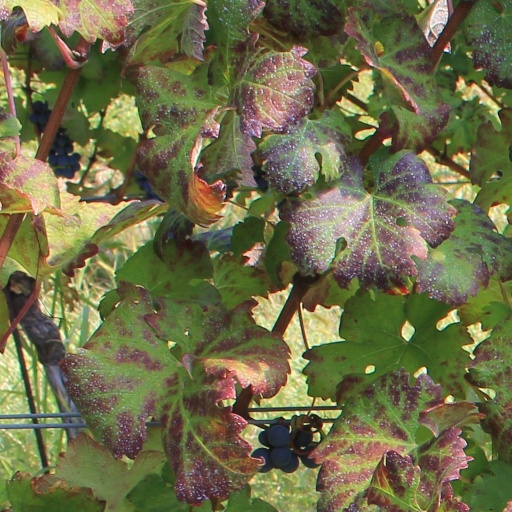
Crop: grape